Bus depots of MTA Regional Bus Operations

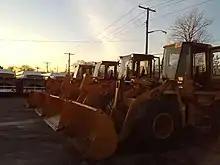
Pay loaders and New Flyer C40LF CNG buses at the College Point Depot

The Manhattanville Depot, formerly the 132nd Street Depot, is a three-story structure located in the block bounded by Broadway, Riverside Drive, and 132nd and 133rd Streets in Manhattanville, Manhattan. The depot holds 192 buses, with storage space on the second and third floors. The original site on 132nd Street and Broadway was a streetcar barn built in 1918 for the Fifth Avenue Coach Company, which later used it for buses. The facility was taken over by the MaBSTOA subsidiary of the Transit Authority in March 1962. It served as the headquarters for the MaBSTOA. The original depot was demolished in the late 1980s, and a new depot was erected opening on November 8, 1992, replacing the old 54th Street Depot (also a former Fifth Avenue Coach facility) which closed the same day. In September 1998, the depot operated a pilot fleet of 10 Orion VI hybrid electric buses. Also that year, it was planned to convert the depot into a compressed natural gas (CNG) facility due to community complaints, but the plan was scrapped due to the high cost of converting such a large facility. Since 2010, Manhattanville Depot is one of the greenest bus depots in the city because it uses only Hybrid Electric Buses. During rush hours, some of their buses are loaned to MaBSTOA’s Bronx depots.